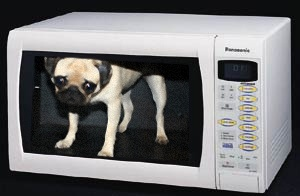
A small sad black and white dog inside a microwave oven.
A little dog inside of a white microwave.
A dog gets put in the small microwave
a puppy stuck inside of a white microwave.
A dog peers out from the inside of a microwave.